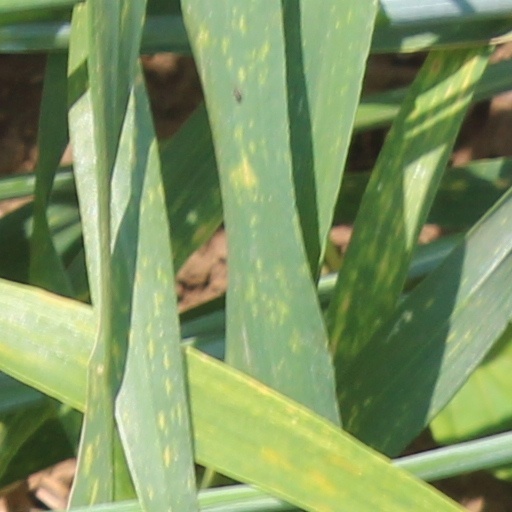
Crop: wheat